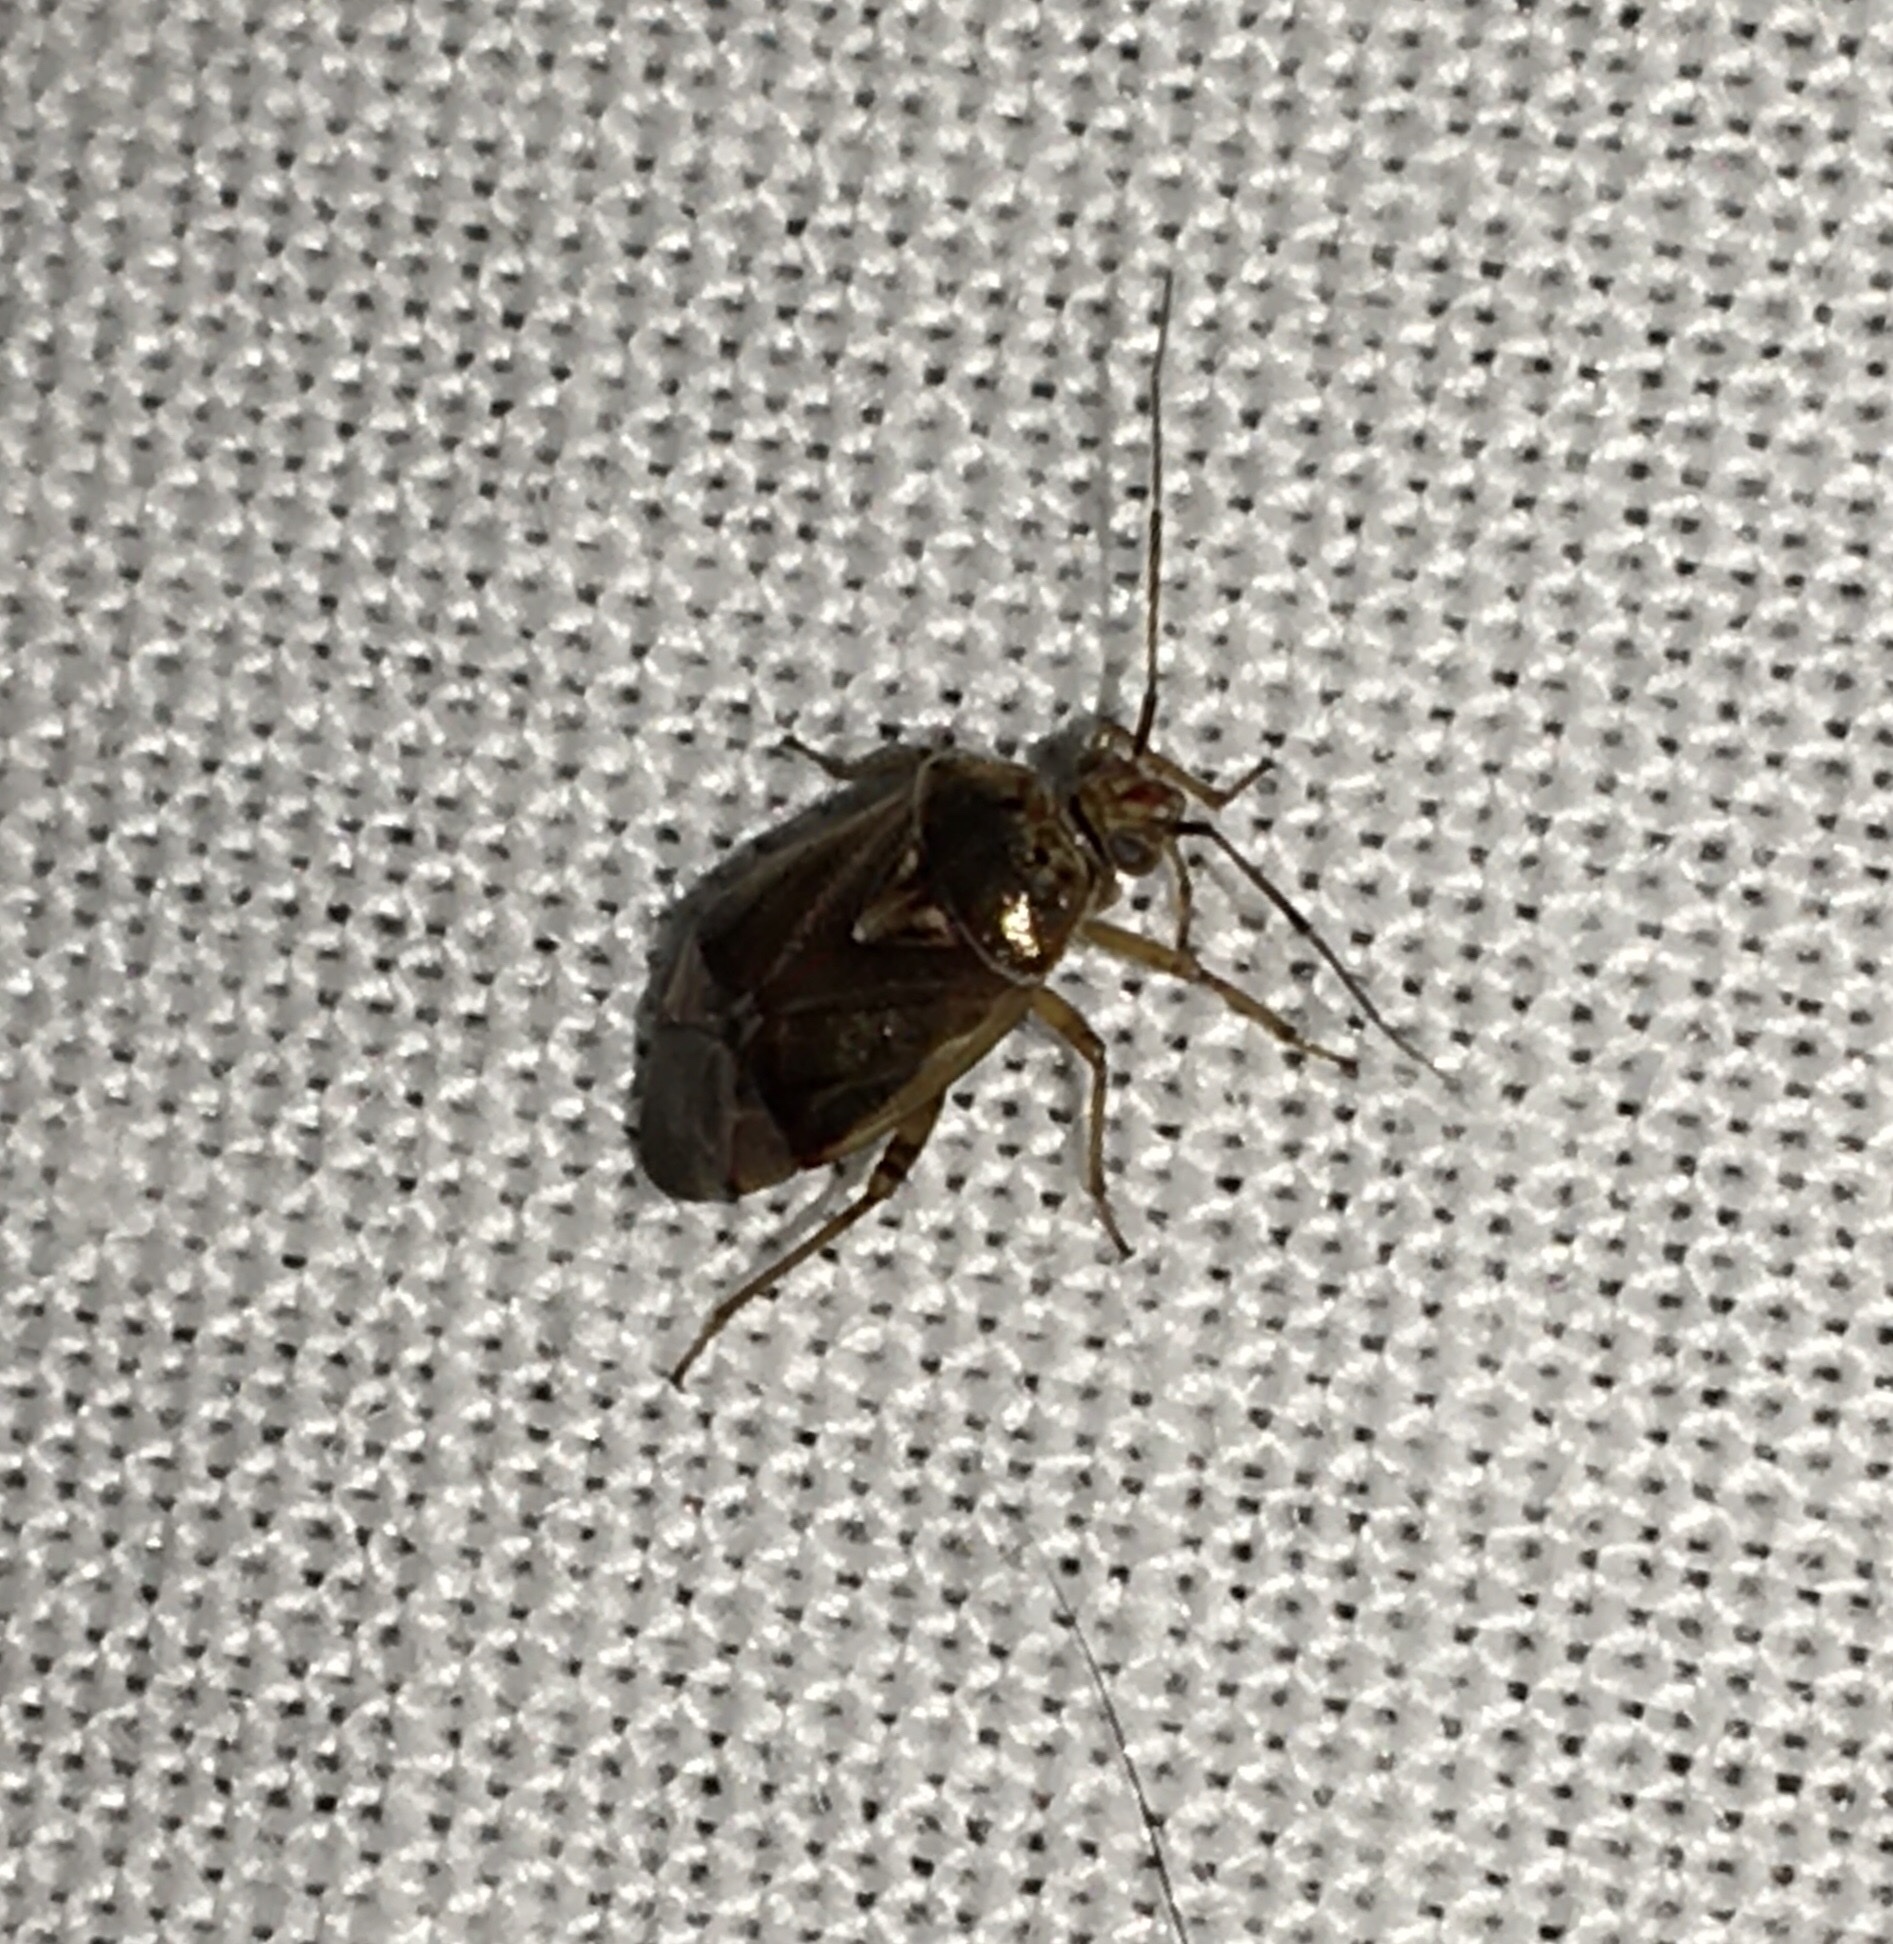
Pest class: lygus_bug